*Seh₂ul and *Meh₁not

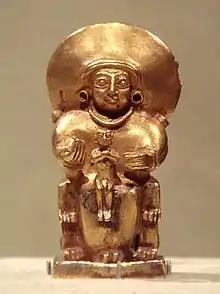
Possible depiction of the Hittite Sun goddess holding a child in her arms from between 1400 and 1200 BC.

"*Seh₂ul" is reconstructed based on the Greek god Helios, the Greek mythological figure Helen of Troy, the Roman god Sol, the Celtic goddess Sulis / Sul/Suil, the North Germanic goddess Sól, the Continental Germanic goddess *Sowilō, the Hittite goddess "UTU-liya", the Zoroastrian Hvare-khshaeta and the Vedic god Surya.